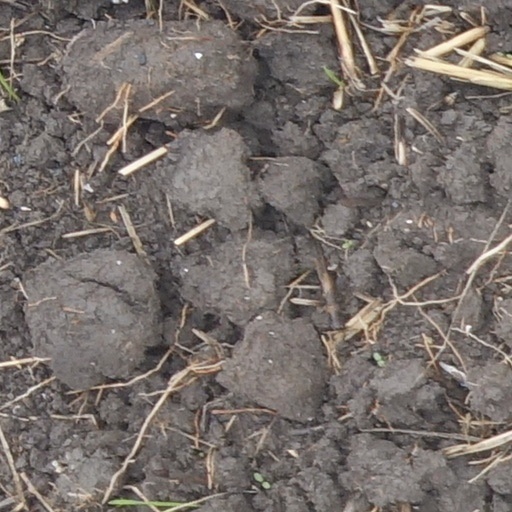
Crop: wheat